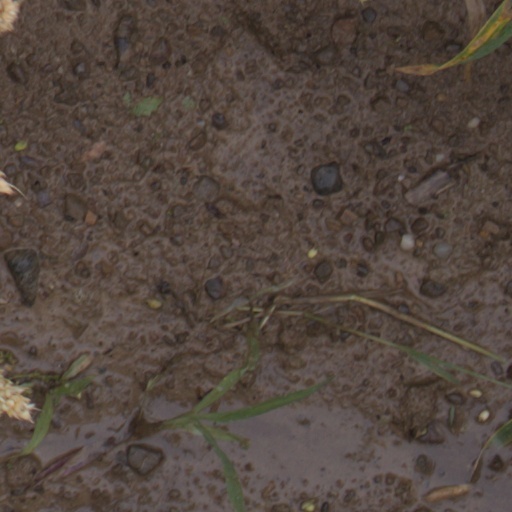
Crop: wheat